Answer in natural language. Which object is closer to the camera taking this photo, blue two-seater sofa with green and blue cushions or Window? Choose between the following options: blue two-seater sofa with green and blue cushions or Window
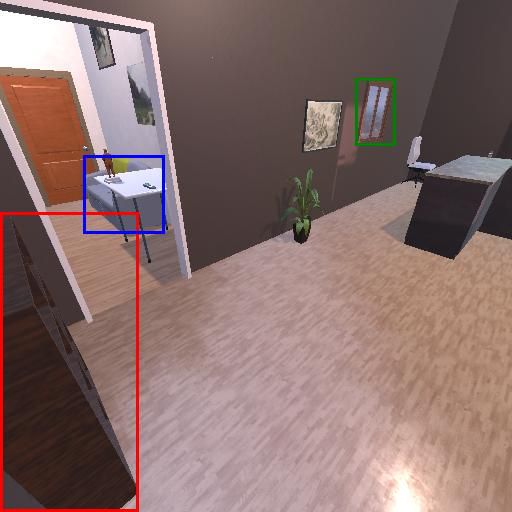
<answer>blue two-seater sofa with green and blue cushions</answer>